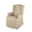
Label: chair